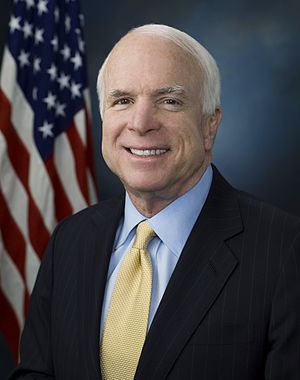
John McCain
John Sidney McCain III var en amerikansk politiker. John McCain var senator for Arizona fra 1987 til 2018 og han repræsenterede det republikanske parti.